The Battle of the Kegs

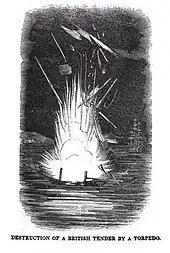
Bushnell mines destroying a small British boat from "Cerberus" in New London, CT

The Battle of the Kegs is a ballad written by Francis Hopkinson dramatizing an attempted attack upon the British Fleet in the harbor of Philadelphia on January 6, 1778 during the American Revolutionary War.